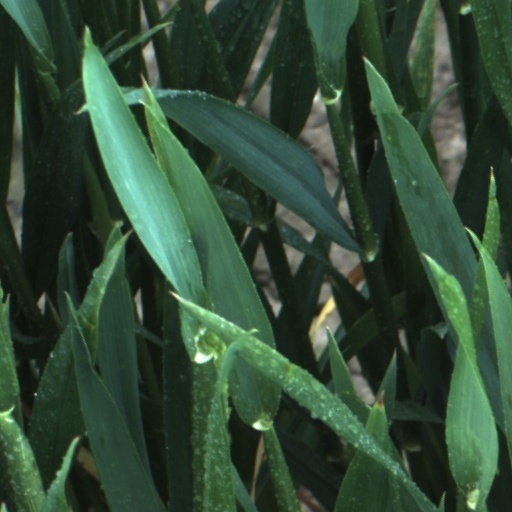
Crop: wheat